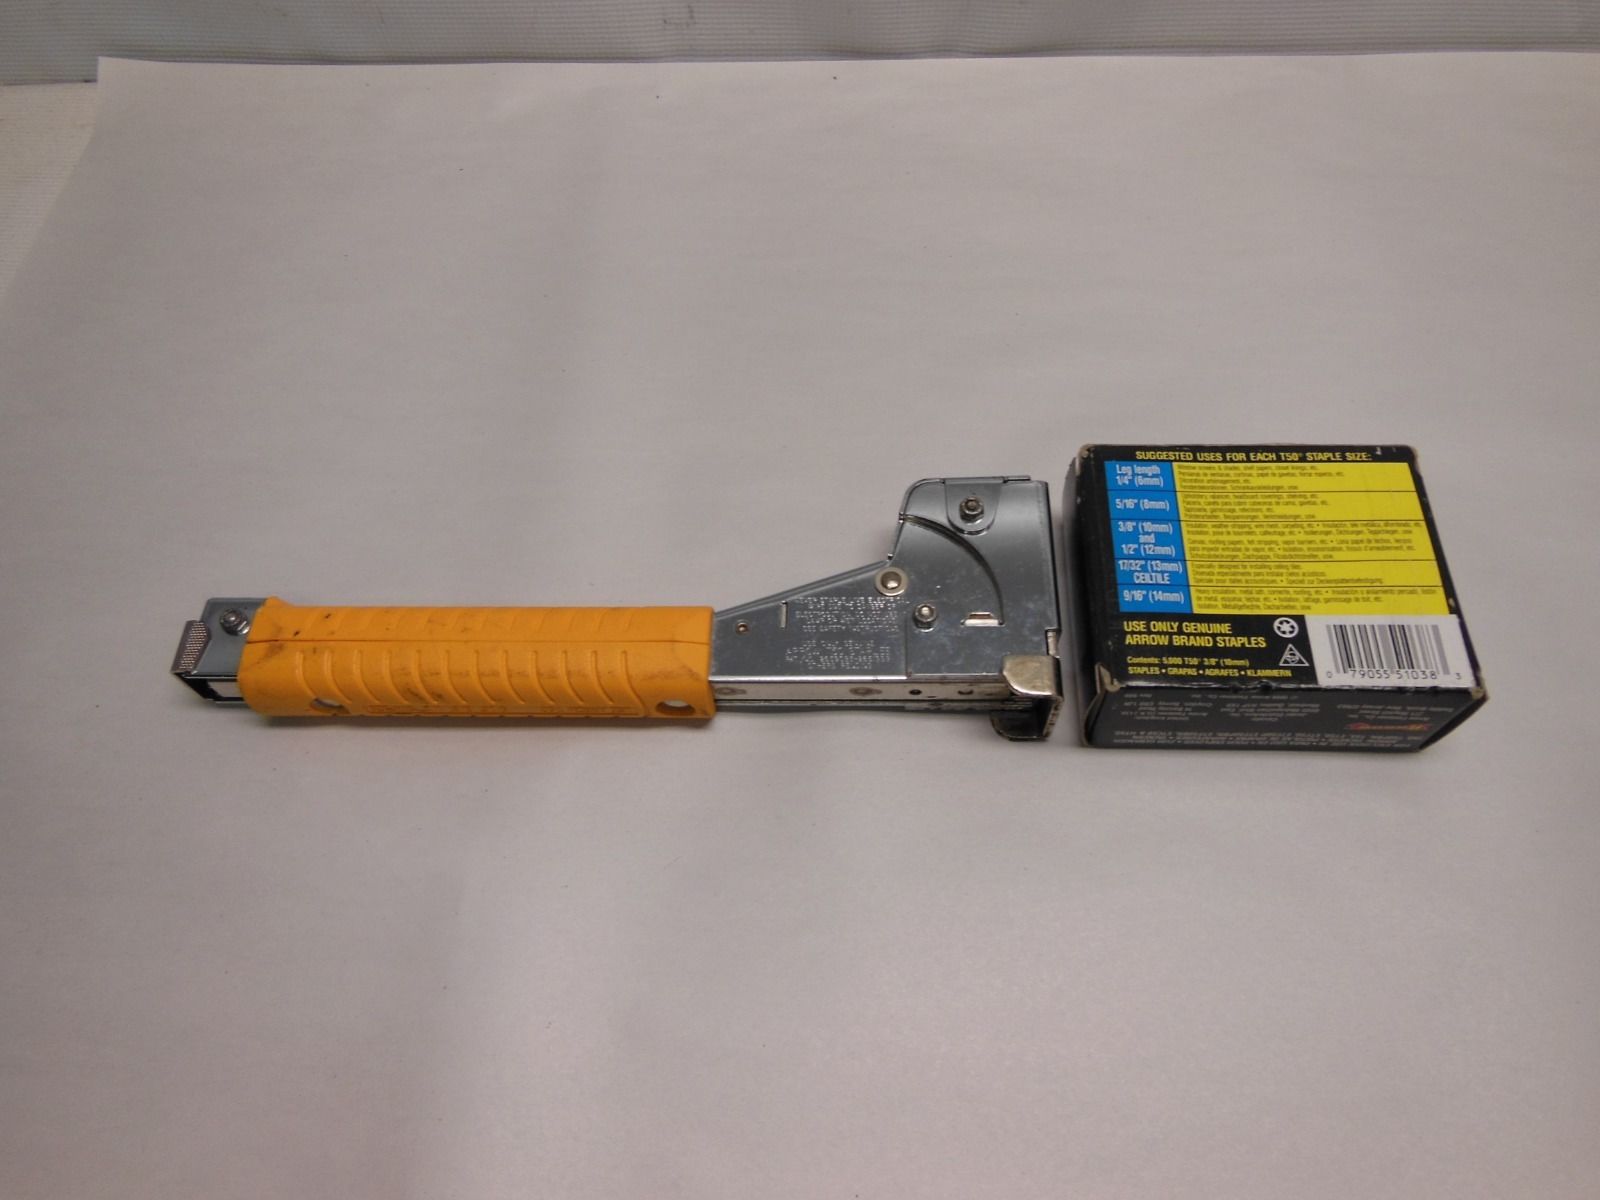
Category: stapler